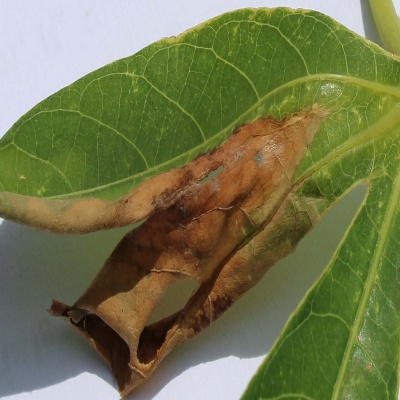
Crop: Cassava
Condition: bacterial blight